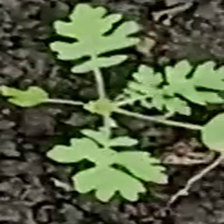
Weed species: Gajar_gavat_(Parthenium hysterophorus)